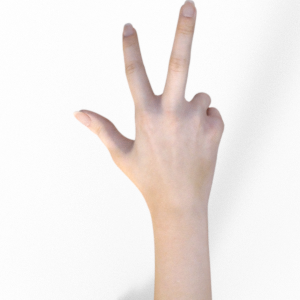
Label: scissors